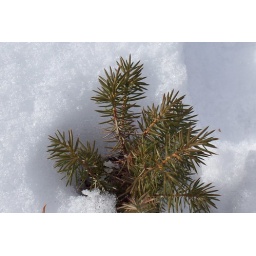
One of the little pine trees was poking through the snow in our annual Christmas Tree hunt. - 2005